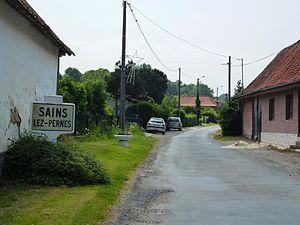
Sains-lès-Pernes est une commune française située dans le département du Pas-de-Calais en région Hauts-de-France.